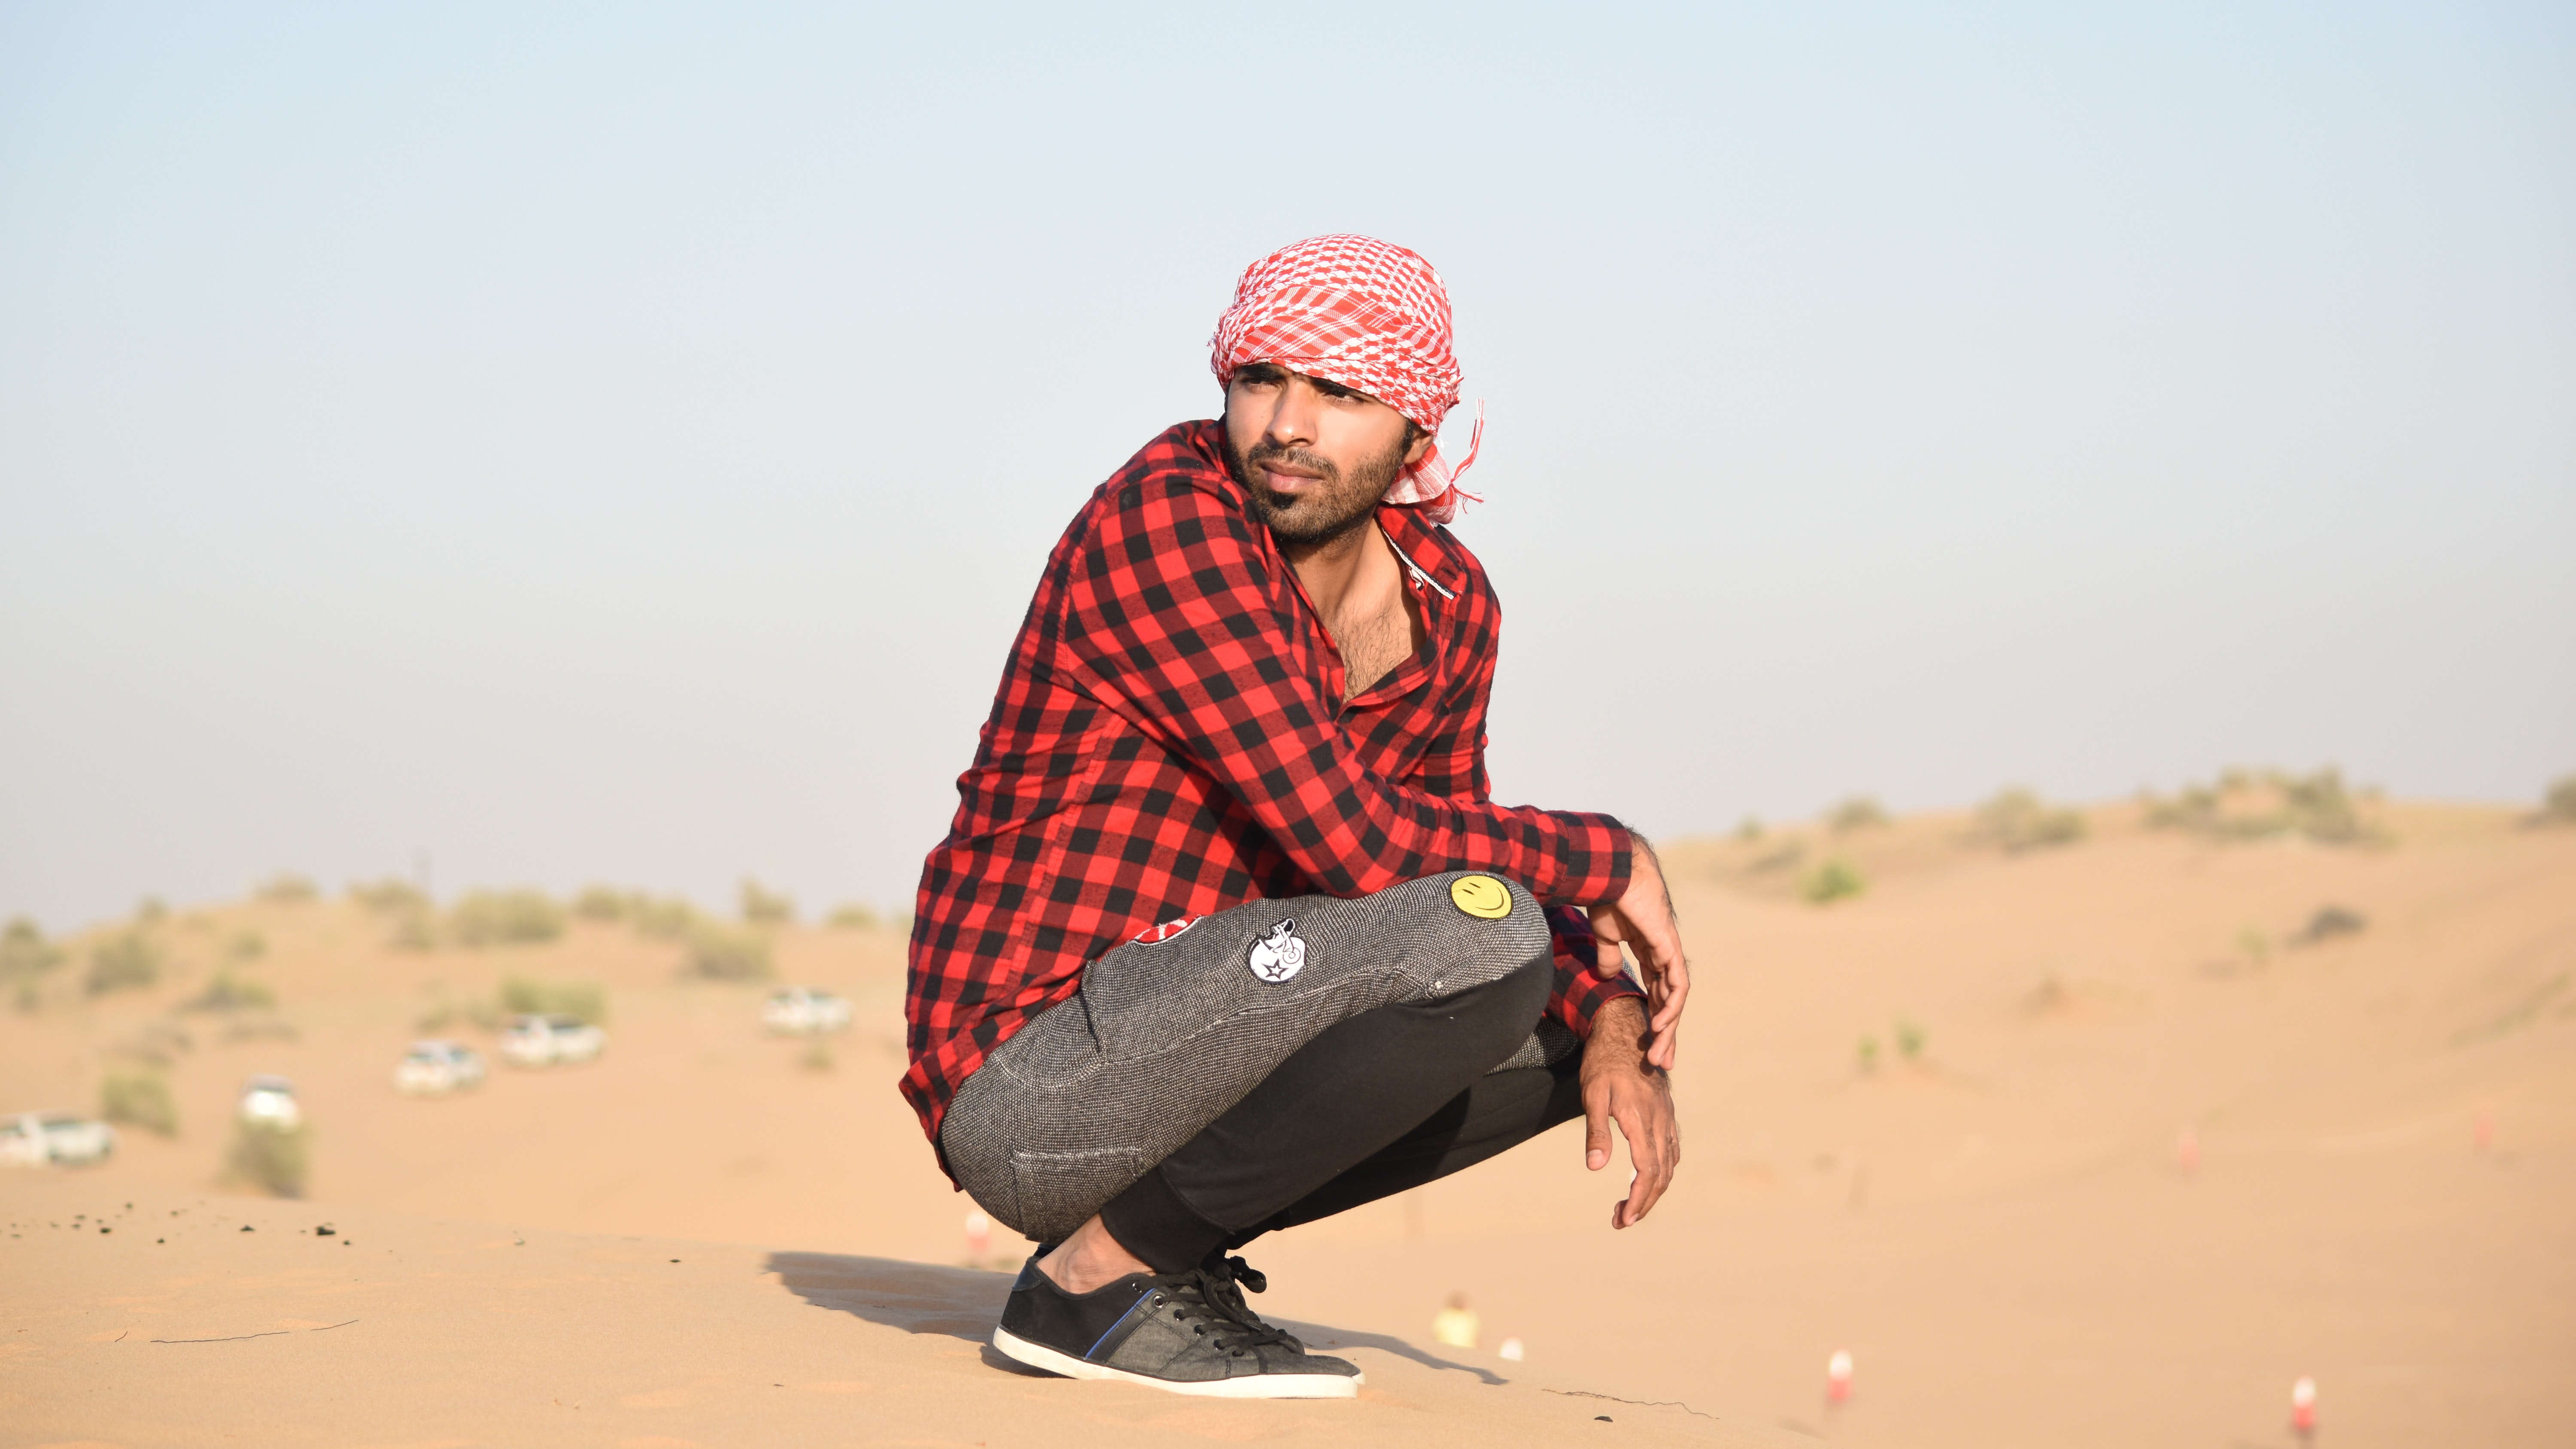
desert, natural environment, landscape, sand, sahara, aeolian landform, headgear, adaptation, stock photography, smile, turban, erg